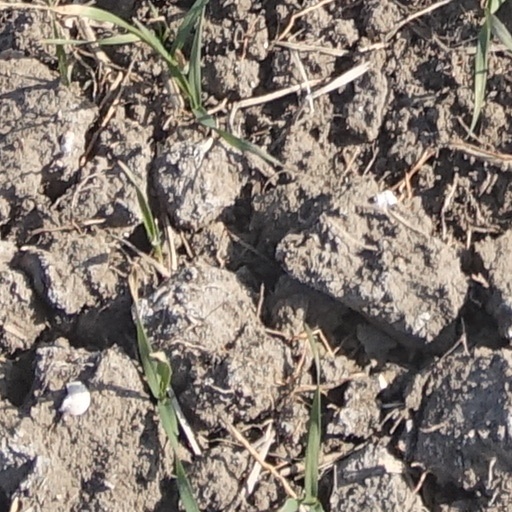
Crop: wheat